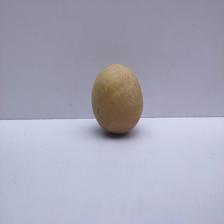
Size: Medium